Josephine Butler bibliography

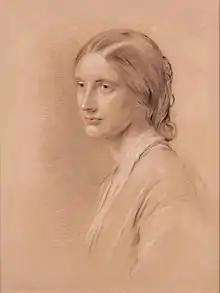
Butler in 1851, portrait by George Richmond

Josephine Butler (1828–1906) was an English feminist and social reformer in the Victorian era. She was especially concerned with the welfare of prostitutes although she campaigned on a broad range of women's rights. In 1864 her daughter Eva fell from the top-floor bannister onto the stone floor of the hallway in her home; she died three hours later. The death led Butler to begin a career of campaigning that ran until the end of her life; she later wrote that after the death she "became possessed with an irresistible urge to go forth and find some pain keener than my own, to meet with people more unhappy than myself. ... It was not difficult to find misery in Liverpool." Her targets included obtaining the vote, the right to better education and the end of coverture in British law, although she achieved her greatest success in leading the movement to repeal the Contagious Diseases Acts, legislation that attempted to control the spread of venereal diseases, particularly in the British Army and Royal Navy. She was also opposed to the forced medical examination of prostitutes—a process she described as "surgical" or "steel rape". Her campaigning led to the suspension of the practice in April 1883, and the Acts were formally repealed in three years later.